Salvia tingitana

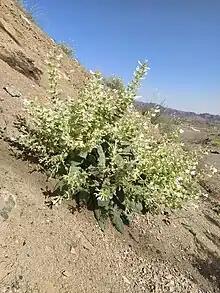
Salvia Tingitana in Deserts of Isafahan

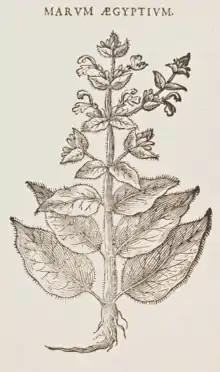
""Marum Aegyptium"" (1640) by Alpini

"S. tingitana" reaches about in height and width, forming an upright mound with numerous square, leafy stems. The leaves are graduated in size, reaching up to long and wide, and are an unusual pale lime-green color. The upper leaf surface is very rugose, while the underside has prominent veins with a few long hairs growing along the center vein. Glands on the leaf give off a very pungent odor when the leaf is brushed. The leaves are ovate with irregular wavy edges. The petiole has a few long hairs growing on it.